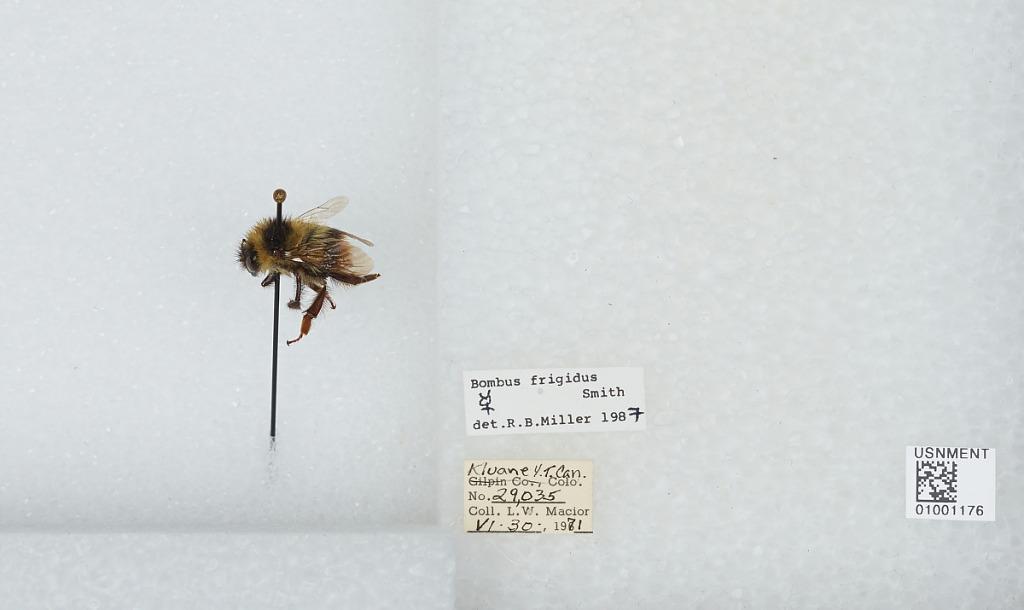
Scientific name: Bombus (Pyrobombus) frigidus Smith
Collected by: L. Macior
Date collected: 1971-6-30
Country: Canada
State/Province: Yukon Territory
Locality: Kluane
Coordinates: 60.75, -139.5
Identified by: Miller, R. B.